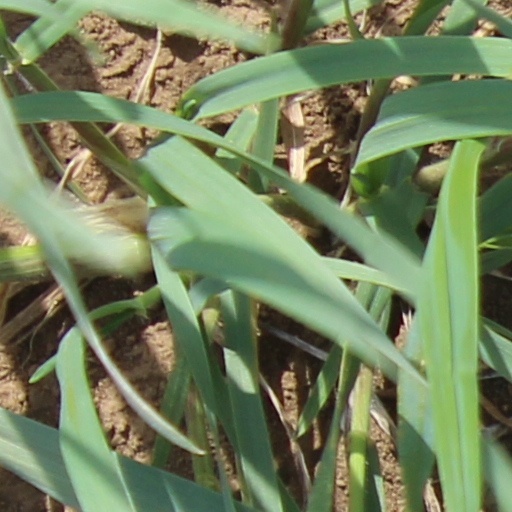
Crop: wheat